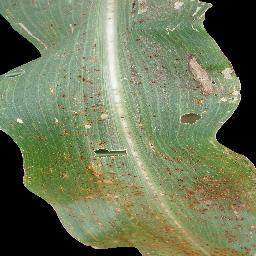
Label: Corn_(Maize)___Common_Rust